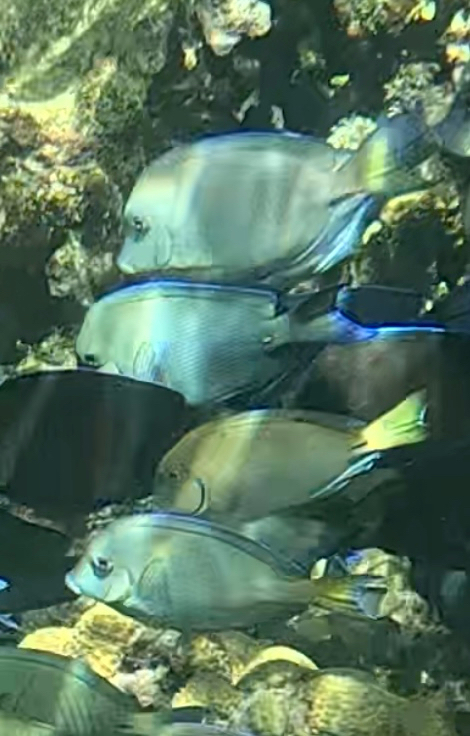
Acanthurus coeruleus (Atlantic Blue Tang)